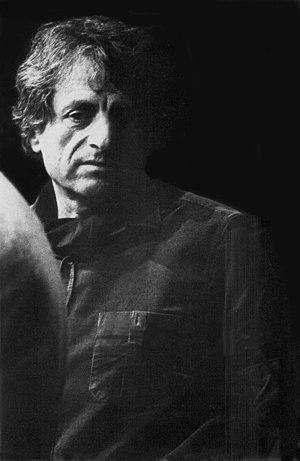
Yannis Xenakis, ou Iannis Xenakis, né le 29 mai 1922 à Brăila en Roumanie et mort le 4 février 2001 à Paris, est un compositeur, architecte et ingénieur d'origine grecque, naturalisé français, marié à la femme de lettres Françoise Xenakis, avec qui il a eu une fille, la peintre et sculptrice Mâkhi Xenakis.